Melong

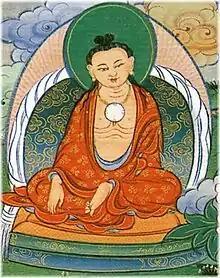
Drubthob Melong Dorje (1243-1303), a lineage holder of the Vima Nyingtik, depicted wearing a mirror hanging from his neck

You should look in the mirror and see your being and how it seems to be. Just actually looking into your natural condition. Through that you start to see your Buddhaform in its entirety.